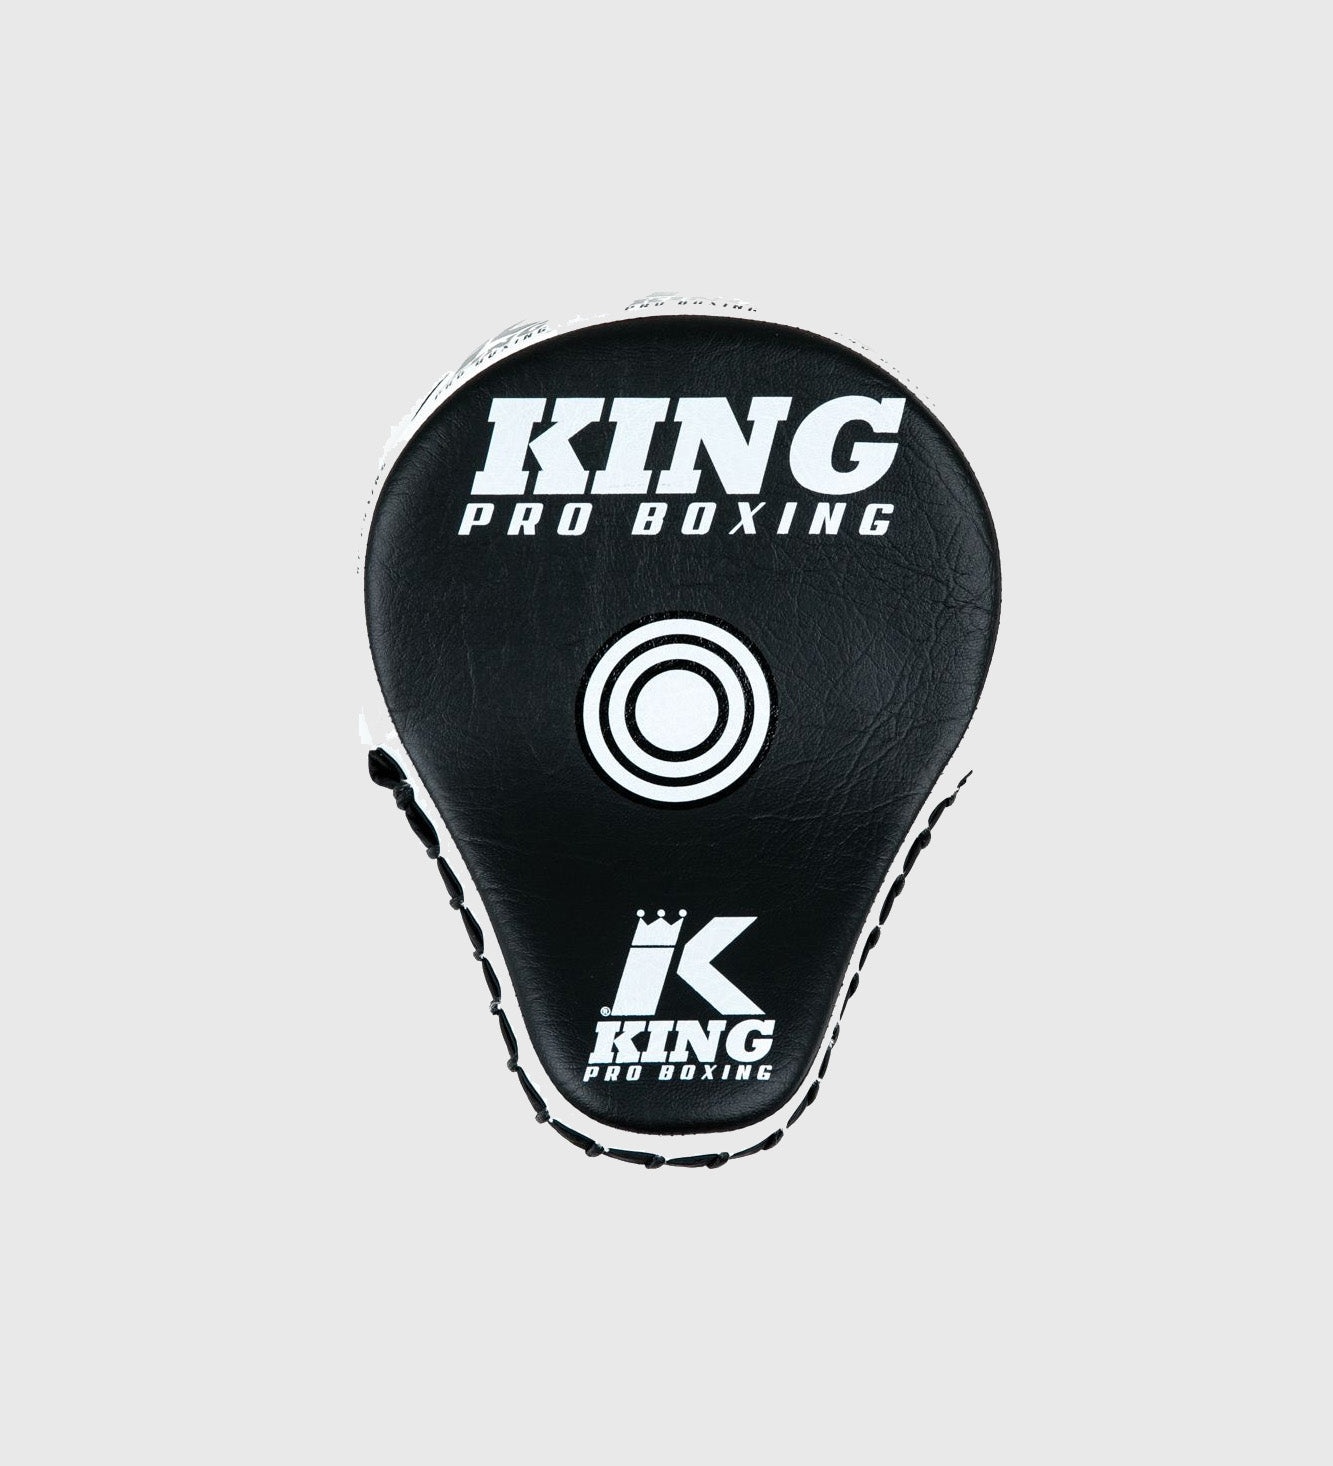
Pao de boxe King Pro Boxing Revo 2 - Noir/Blanc
Pao de boxe King Pro Boxing Revo 2 - Noir/Blanc Pao de boxe robustes de King Pro Boxing sont fabriqués en cuir synthétique. Les protège-mains sont légers et ont une courbe préformée. Ils sont dotés d'une couche de mousse autour du poignet pour plus de confort lors de l'absorption des coups de poing. King Pro Boxing pads - Spécifications Fabriqué en cuir synthétique Léger Livrés par paires
Brand: King Pro Boxing
Category: Sporting Goods > Athletics > Boxing & Martial Arts > Boxing & Martial Arts Protective Gear > Boxing & MMA Gloves & Mitts